Arthur Hodgson

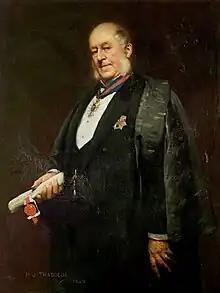
Sir Arthur Hodgson, Portrait by Henry Jones Thaddeus, 1899

In 1870 Hodgson returned to England, settled at Clopton House near Stratford-upon-Avon, of which town he became mayor, and took much interest in the Shakespearian memorials there, and also in the volunteer movement. Hodgson served as High Sheriff of Warwickshire in 1881, as mayor of Stratford from 1883 to 1888, as well as high steward of the borough from 1884 to 1889. He represented Queensland at various European exhibitions, and did useful work in helping to develop the Queensland trade in meat and other products. Hodgson was created Companion (CMG) of the Order of St Michael and St George in 1878, and Knight Commander (KCMG) in that Order in 1886 for services in representing Queensland in the exhibitions of Vienna (1873), Paris (1878) and London (1886).